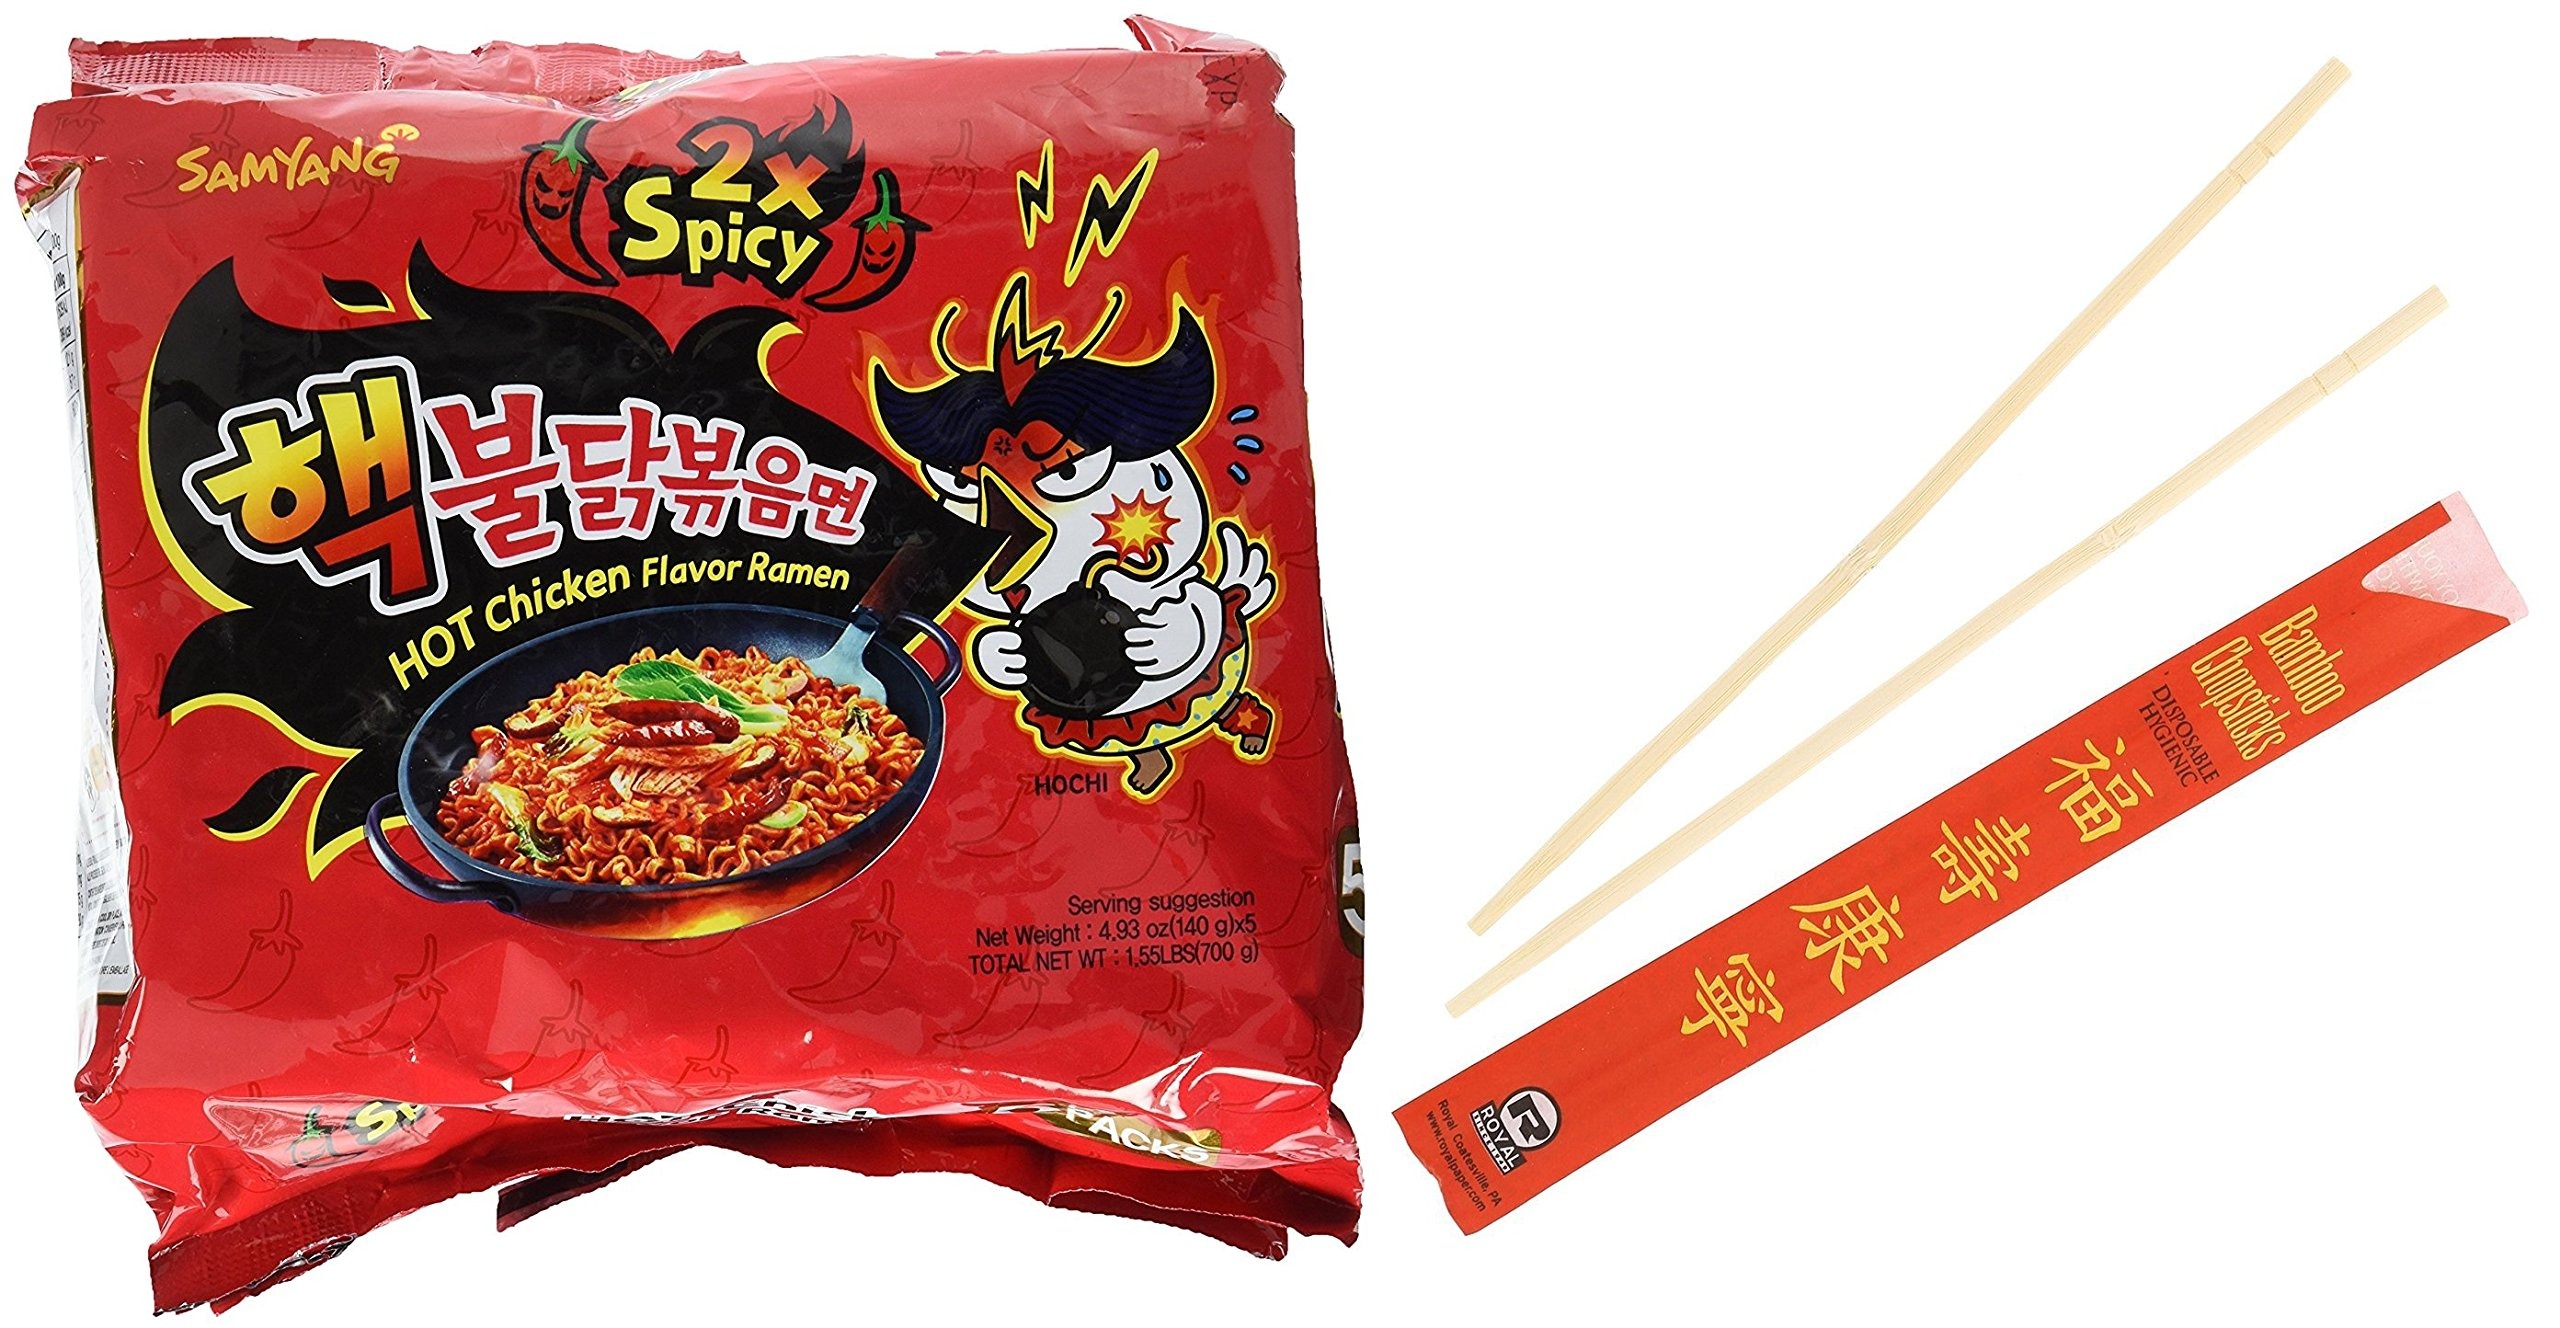
Item Name: Samyang 2X Spicy Hot Chicken Flavor Ramen Spicy Noodles 5 pack with Chopsticks Bundle
Value: 1.0
Unit: Count

Price: 18.99